Army Air Forces Training Command

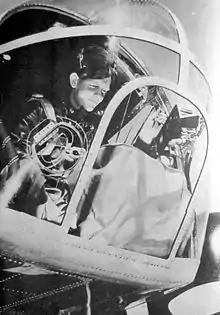
Bombardier Training dropping practice bombs from an AT-11 at Midland Army Airfield, Texas

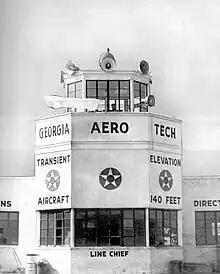
Control tower at Daniel Field, Georgia

Beginning in 1939, the Army contracted with nine civilian flying schools to provide primary flying training, while Randolph handled basic training, now completely separate from primary. Kelly Field, with Brooks as a subpost, took care of advanced flying training. In July 1939 the full course of flying instruction was shortened in length from a year to nine months—three for each phase. The number of primary contract schools expanded to 41 by the time of the Japanese attack on Pearl Harbor, and to 60 at various times in 1943.